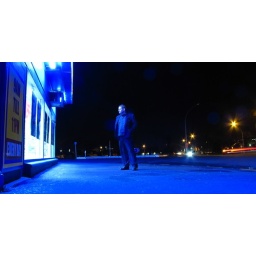
driving past the video store tonight I decided to stop and bathe in some blue light for my 365